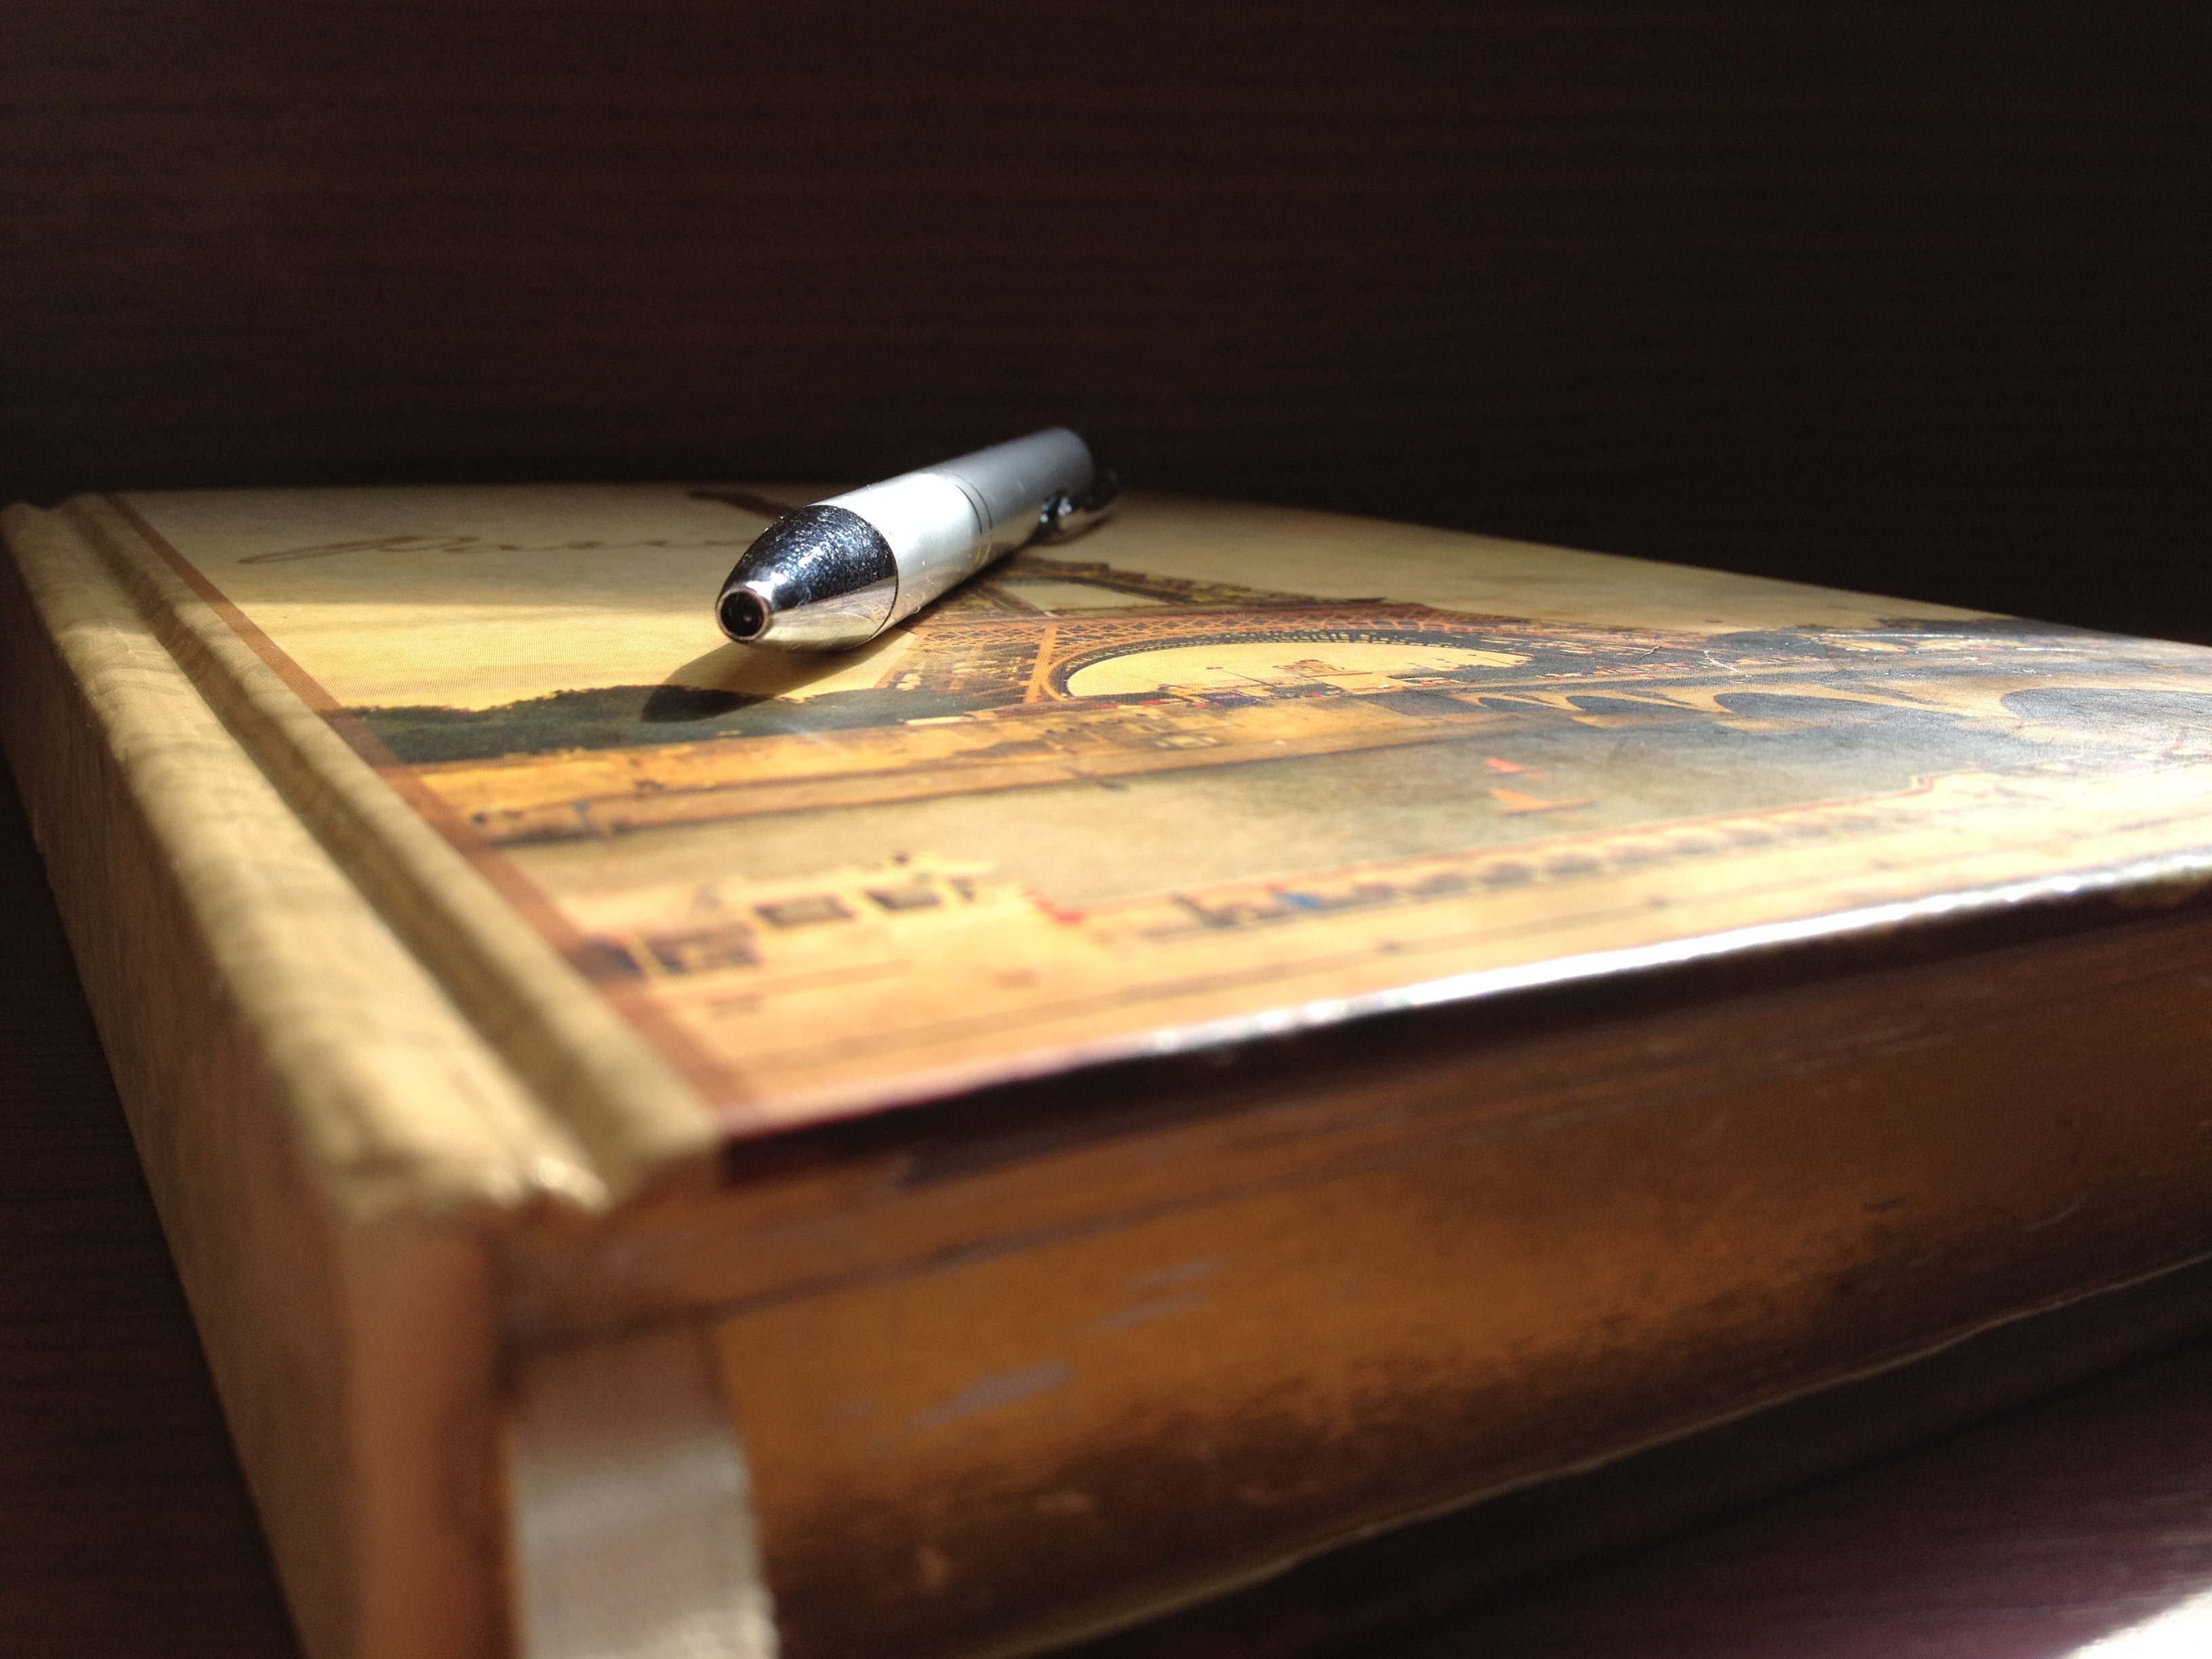
notebook, writing, table, book, wood, pen, furniture, shape